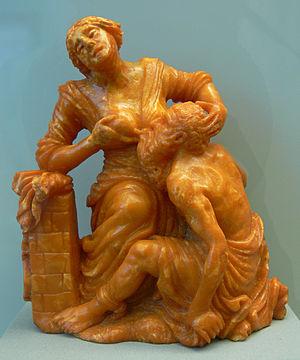
Christoph Maucher, né le 24 octobre 1642 à Schwäbisch Gmünd et mort dans le 1ᵉʳ quart du XVIIIᵉ siècle probablement à Gdańsk, est un sculpteur allemand.
Charité romaine est le nom traditionnel d'une scène exemplaire : une jeune fille, Péro, allaite secrètement en prison son père, Cimon ou Mycon, condamné à mourir de faim. Péro obtient la permission de visiter son père, mais les gardiens s'assurent qu'elle ne lui apporte pas de nourriture. Le vieillard ne mourant pas, l'un des gardiens exerce une surveillance et s'aperçoit que Péro donne le sein à son père. Le préteur et les juges, avertis, décident de libérer le prisonnier. Cette histoire est rapportée, avec des variantes, par divers auteurs anciens, qui la présentent comme un acte exemplaire de piété filiale ; on la trouve dans les Faits et dits mémorables de l'historien romain Valère Maxime, chez Pline l'Ancien, chez Solin, chez Festus, ou encore chez Hygin.